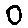
Label: 0